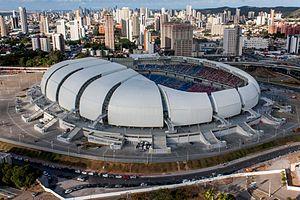
L'Arena das Dunas est un stade construit spécialement pour la coupe du monde de football de 2014, situé dans la ville de Natal dans le Rio Grande do Norte au Brésil.
La Coupe du monde de football 2014 est la 20ᵉ édition de la Coupe du monde de football, compétition organisée par la FIFA et qui réunit les trente-deux meilleures sélections nationales de football. Sa phase finale a eu lieu au Brésil à l'été 2014, du 12 juin au 13 juillet, et est remportée par l’Allemagne.